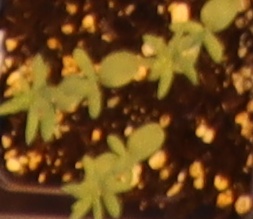
Label: Flax